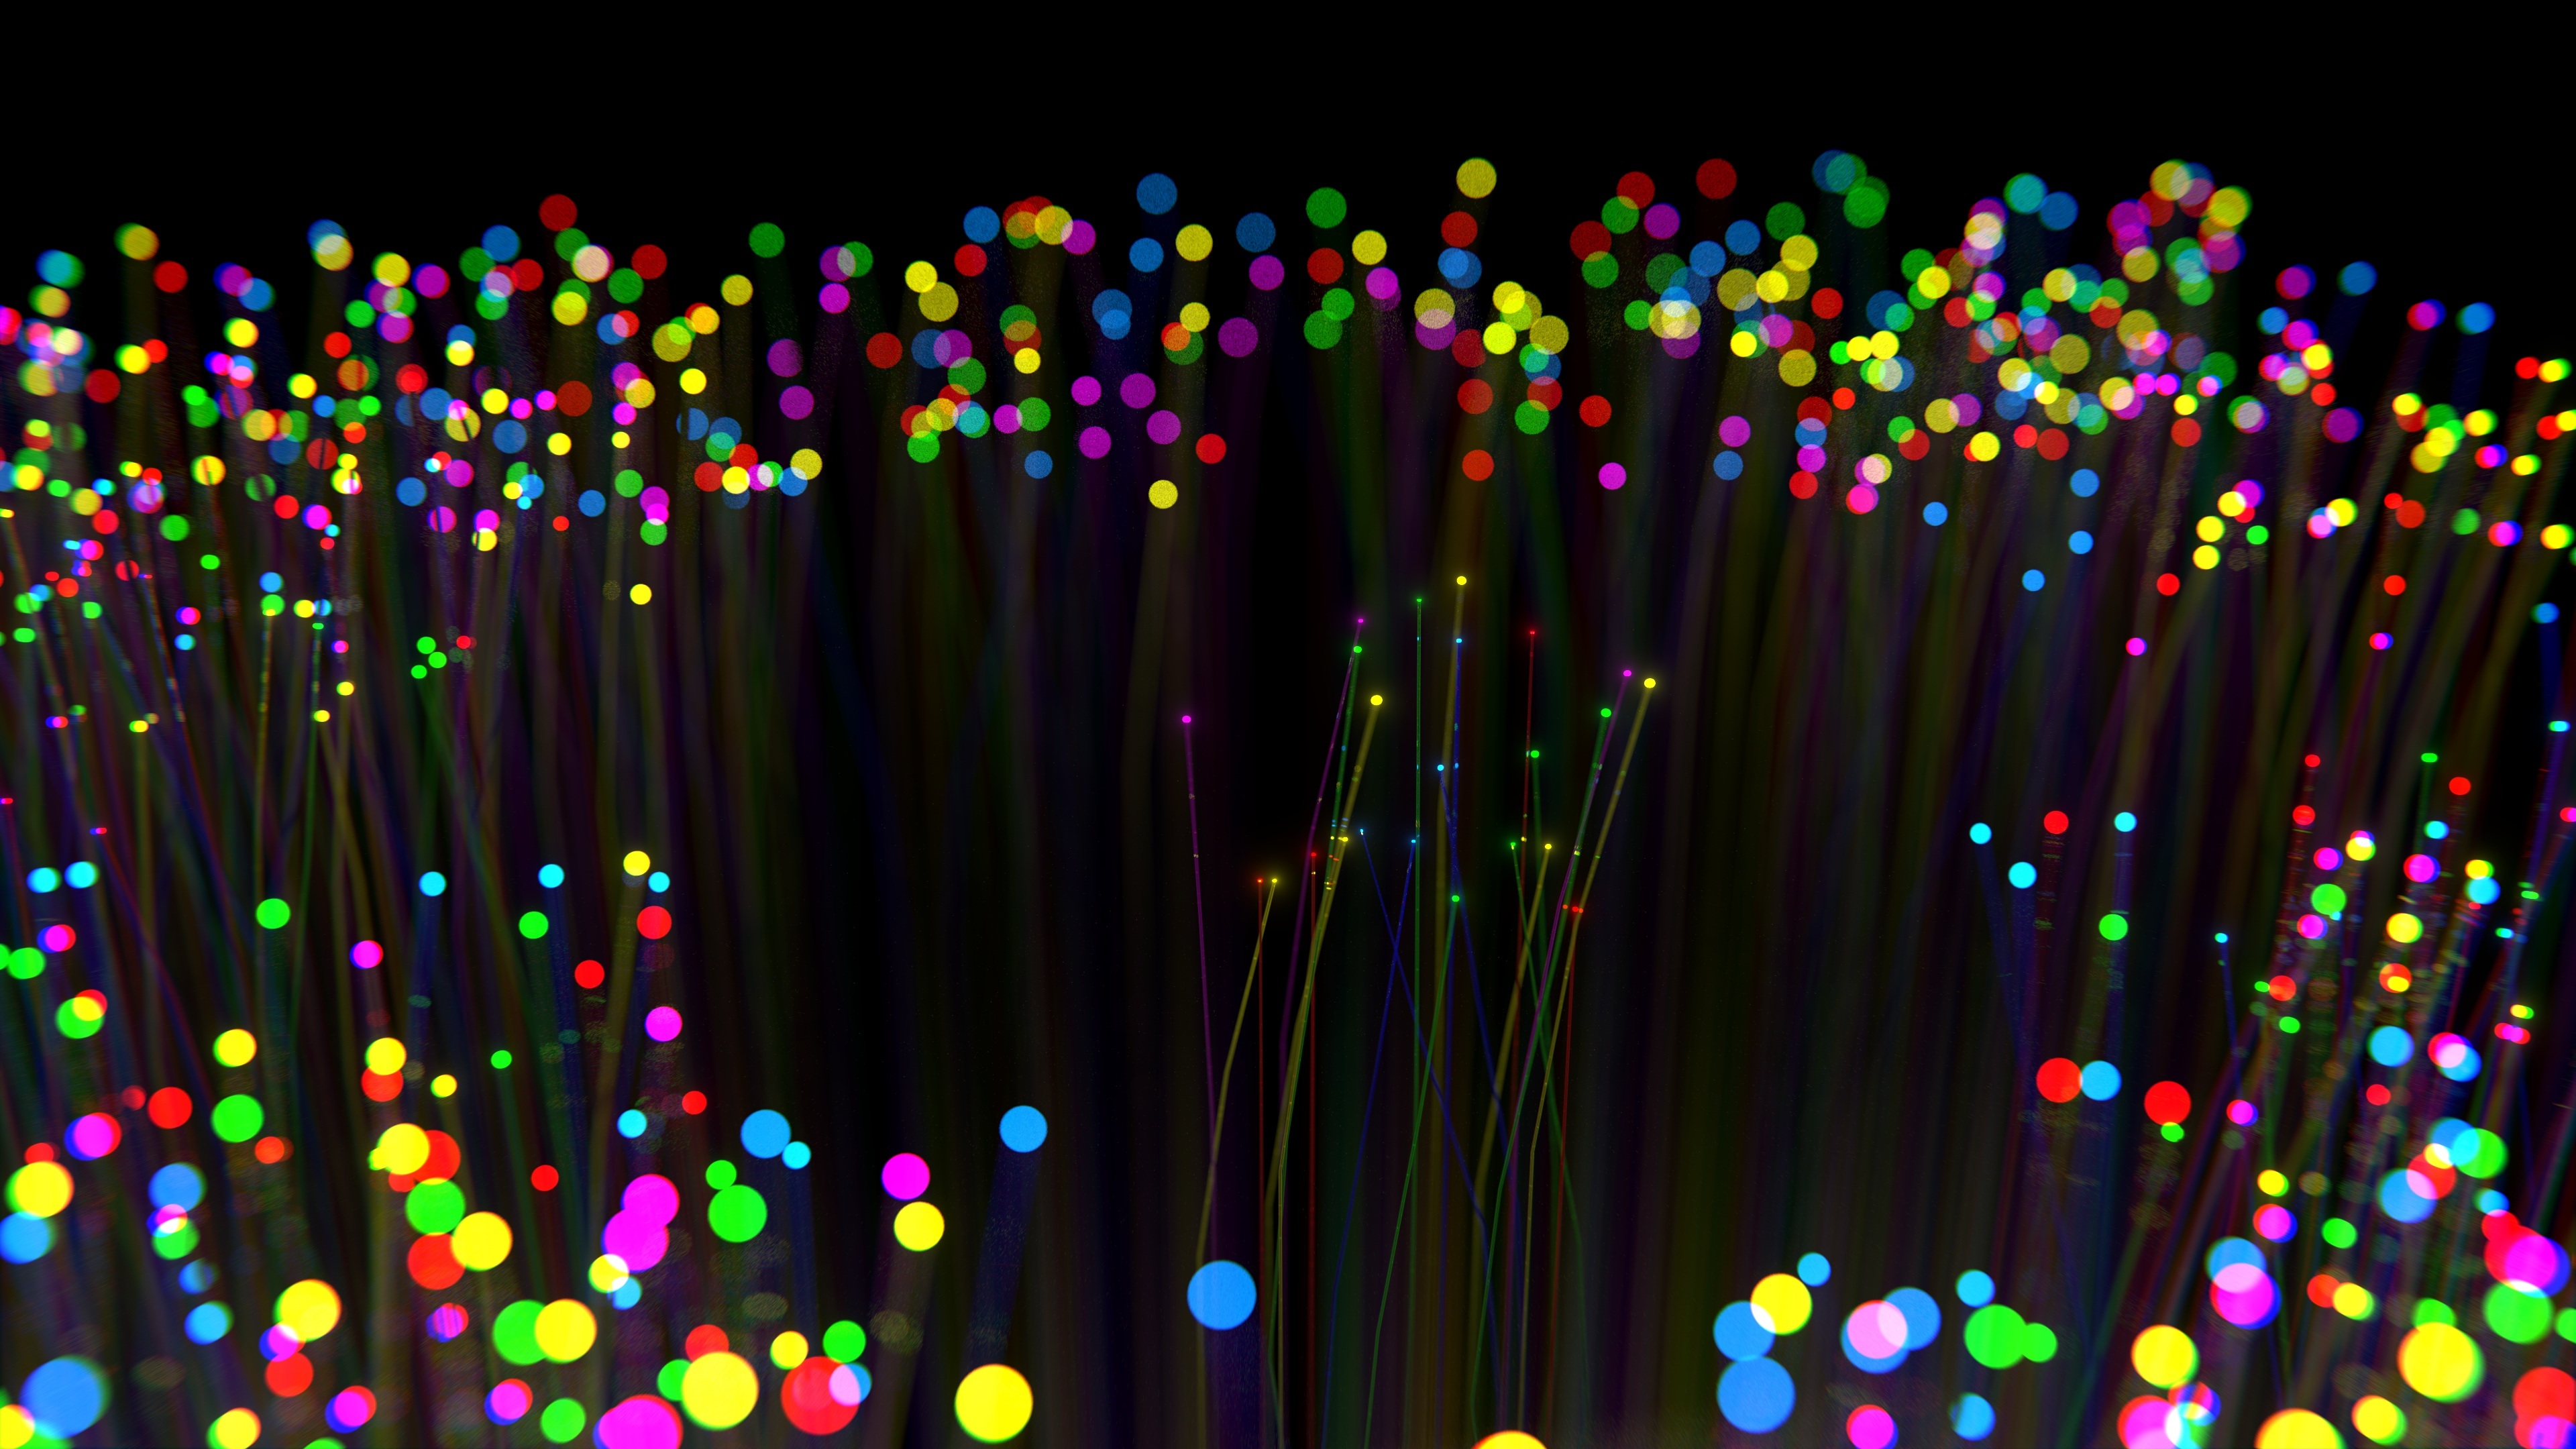
light, line, color, holiday, christmas, lighting, optics, neon, font, wallpaper, fibre, shape, multicolor, blender, christmas lights, 4k resolution